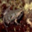
Label: frog